Joseph Beech

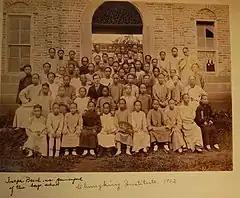
Joseph Beech as the principal of Chungking Wesleyan Mission School (also known as Chungking Institute), 1902.

After his graduation from Wesleyan, Beech went to Sichuan (Szechwan), western China as a missionary through the Board of Foreign Missions of the Methodist Episcopal Church. He first spent time in Chongqing (Chungking) as the principal of the Chungking Wesleyan Mission School from 1901 to 1904. He moved to the provincial capital Chengdu (Chengtu) in 1905, where he served as the founding president of West China Union University. This university was founded in 1910 by four Protestant mission societies of three nations, namely, the American Baptist Foreign Mission Society (American Baptist Churches USA), American Methodist Episcopal Mission (Methodist Episcopal Church), Canadian Methodist Mission (Methodist Church of Canada), and Friends' Foreign Mission Association (British Quakers).